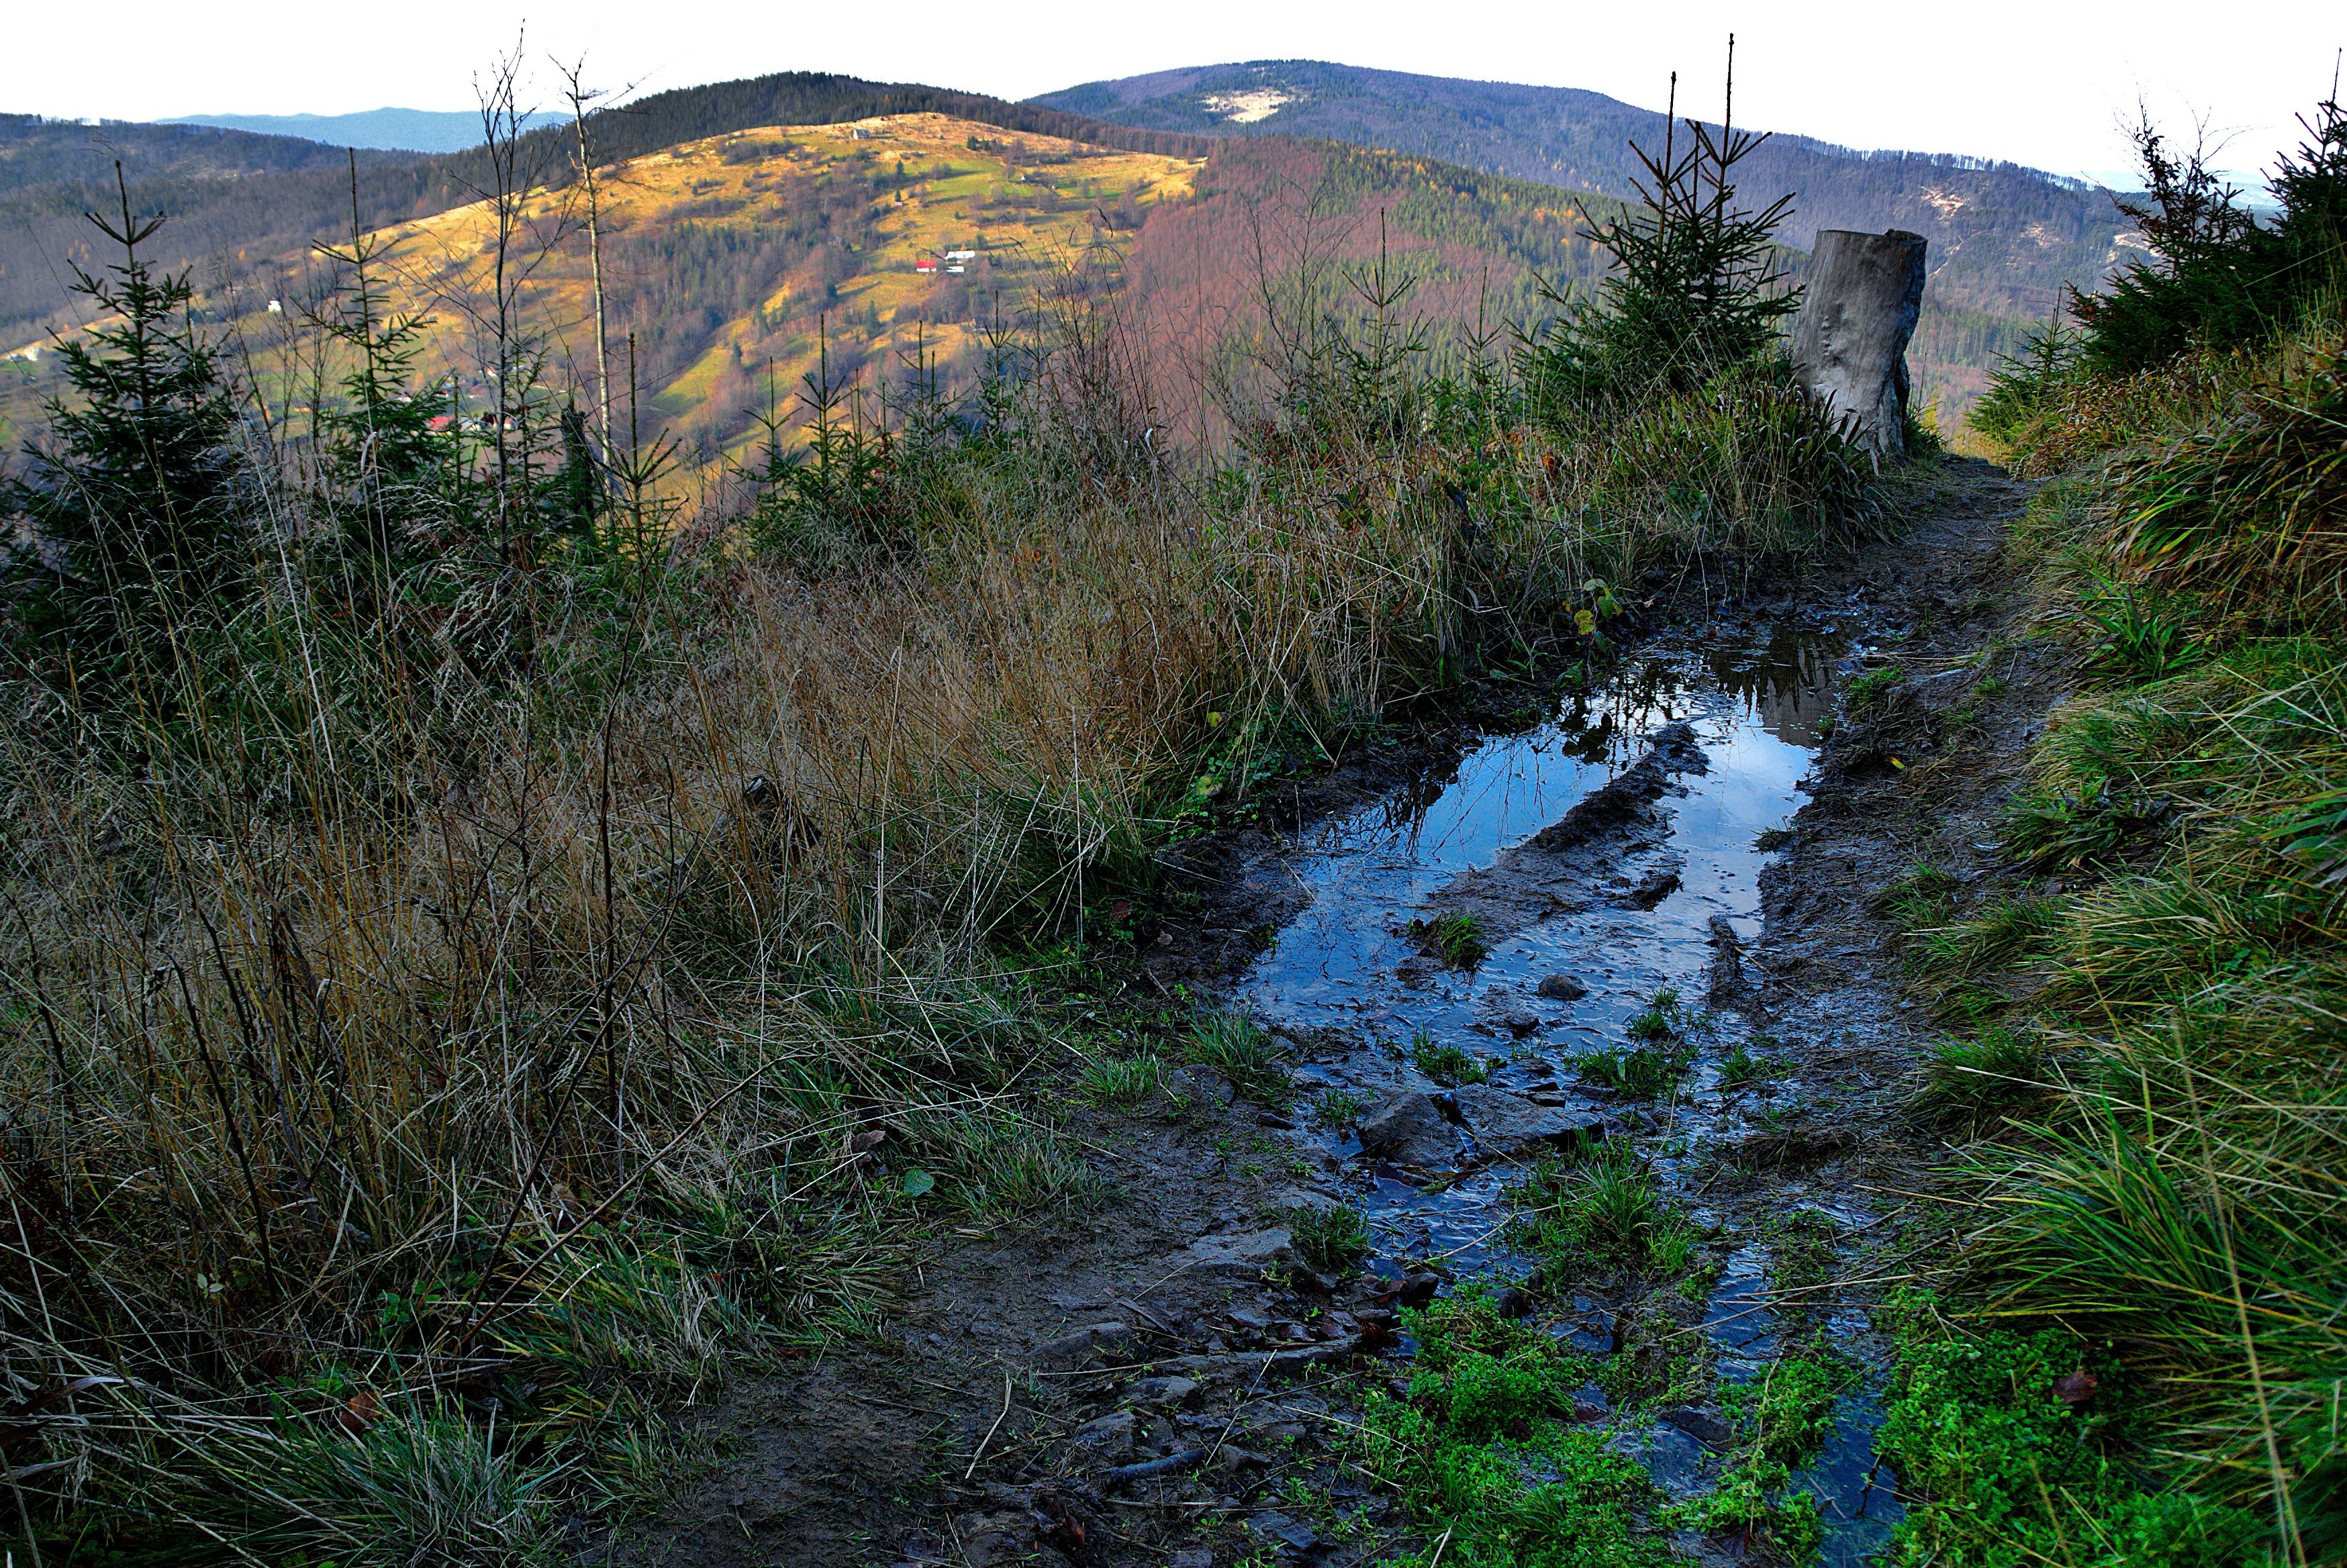
landscape, wilderness, mountain, trail, view, river, valley, pool, cliff, stream, mud, canyon, tourism, terrain, national park, ridge, body of water, mountains, plateau, ecosystem, rambles, hiking trail, landform, beskids, geographical feature, geological phenomenon